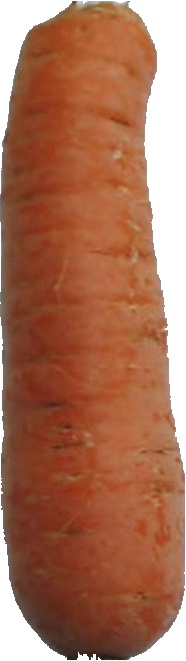
Label: carrot_1